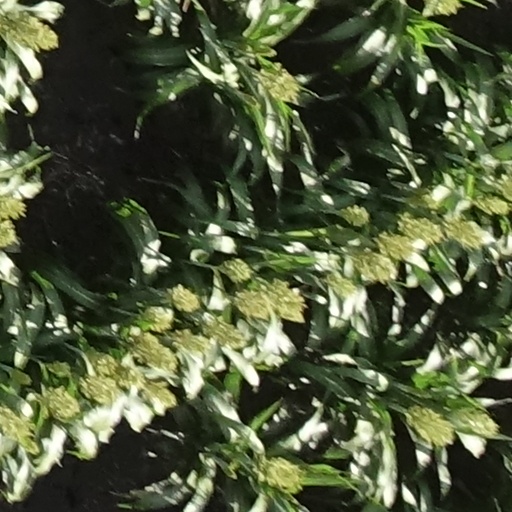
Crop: sorghum